Lord Robert Seymour

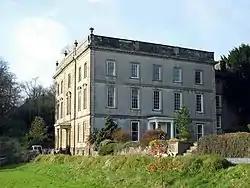
Plas Taliaris Mansion, Seymour bought the house in 1787

In Parliament, Seymour-Conway followed the rest of his family in supporting the North Ministry and the Fox-North Coalition, and opposing the ministry of Shelburne. In 1784, he turned over the Orford seat to his younger brother, George, having purchased a seat at Wootton Bassett from Henry St John, who managed it. In 1787, he bought the estate of Taliaris in Llandeilo, Carmarthenshire, which would become his principal seat. He left his Commons seat in 1790, the year that he and his brother Henry were granted, for life, the sinecures of joint prothonotary, clerk of the crown, filazer, and keeper of the declarations of the King's Bench in Ireland. By 1816, these offices brought an income of more than £10,000 a year.